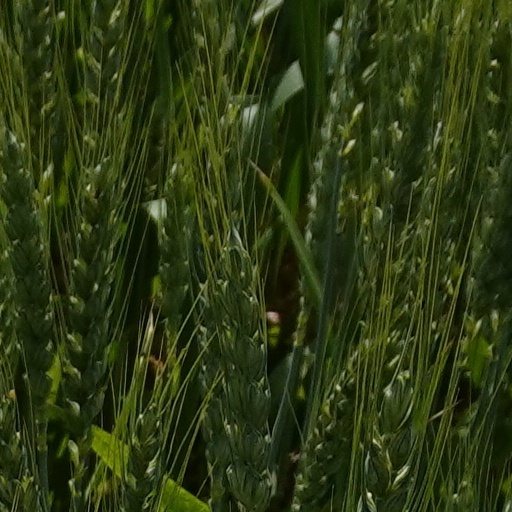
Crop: wheat